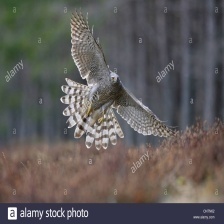
Species: NORTHERN GOSHAWK
Scientific name: ACCIPITER GENTILIS